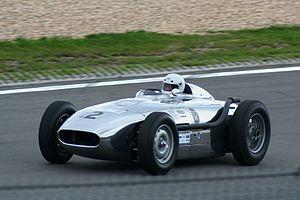
Walt Hansgen, né le 28 octobre 1919 à Westfield et mort le 7 avril 1966 à l'hôpital d'Orléans à 46 ans, était un pilote automobile américain, essentiellement en voitures de sport sur circuits.
Lister est un petit constructeur de voitures de sport et de course britannique implanté à Cambridge, créé en 1954 par le pilote de course Brian Lister sous le nom de George Lister & sons. Il a été re-fondé en 1986 sous le nom Lister Cars. Ses modèles les plus célèbres sont la Lister-Jaguar, la Lister Storm et la Lister Storm LMP.